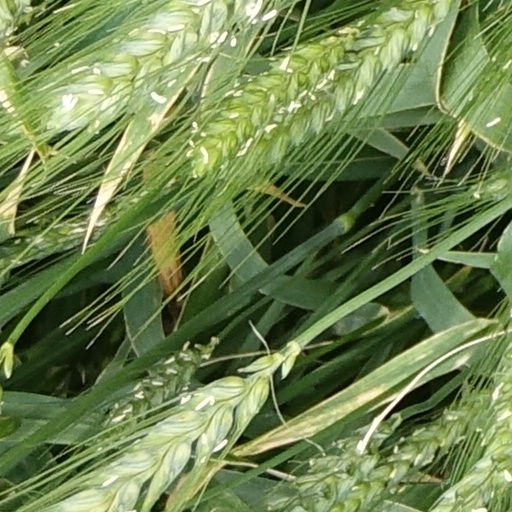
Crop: wheat